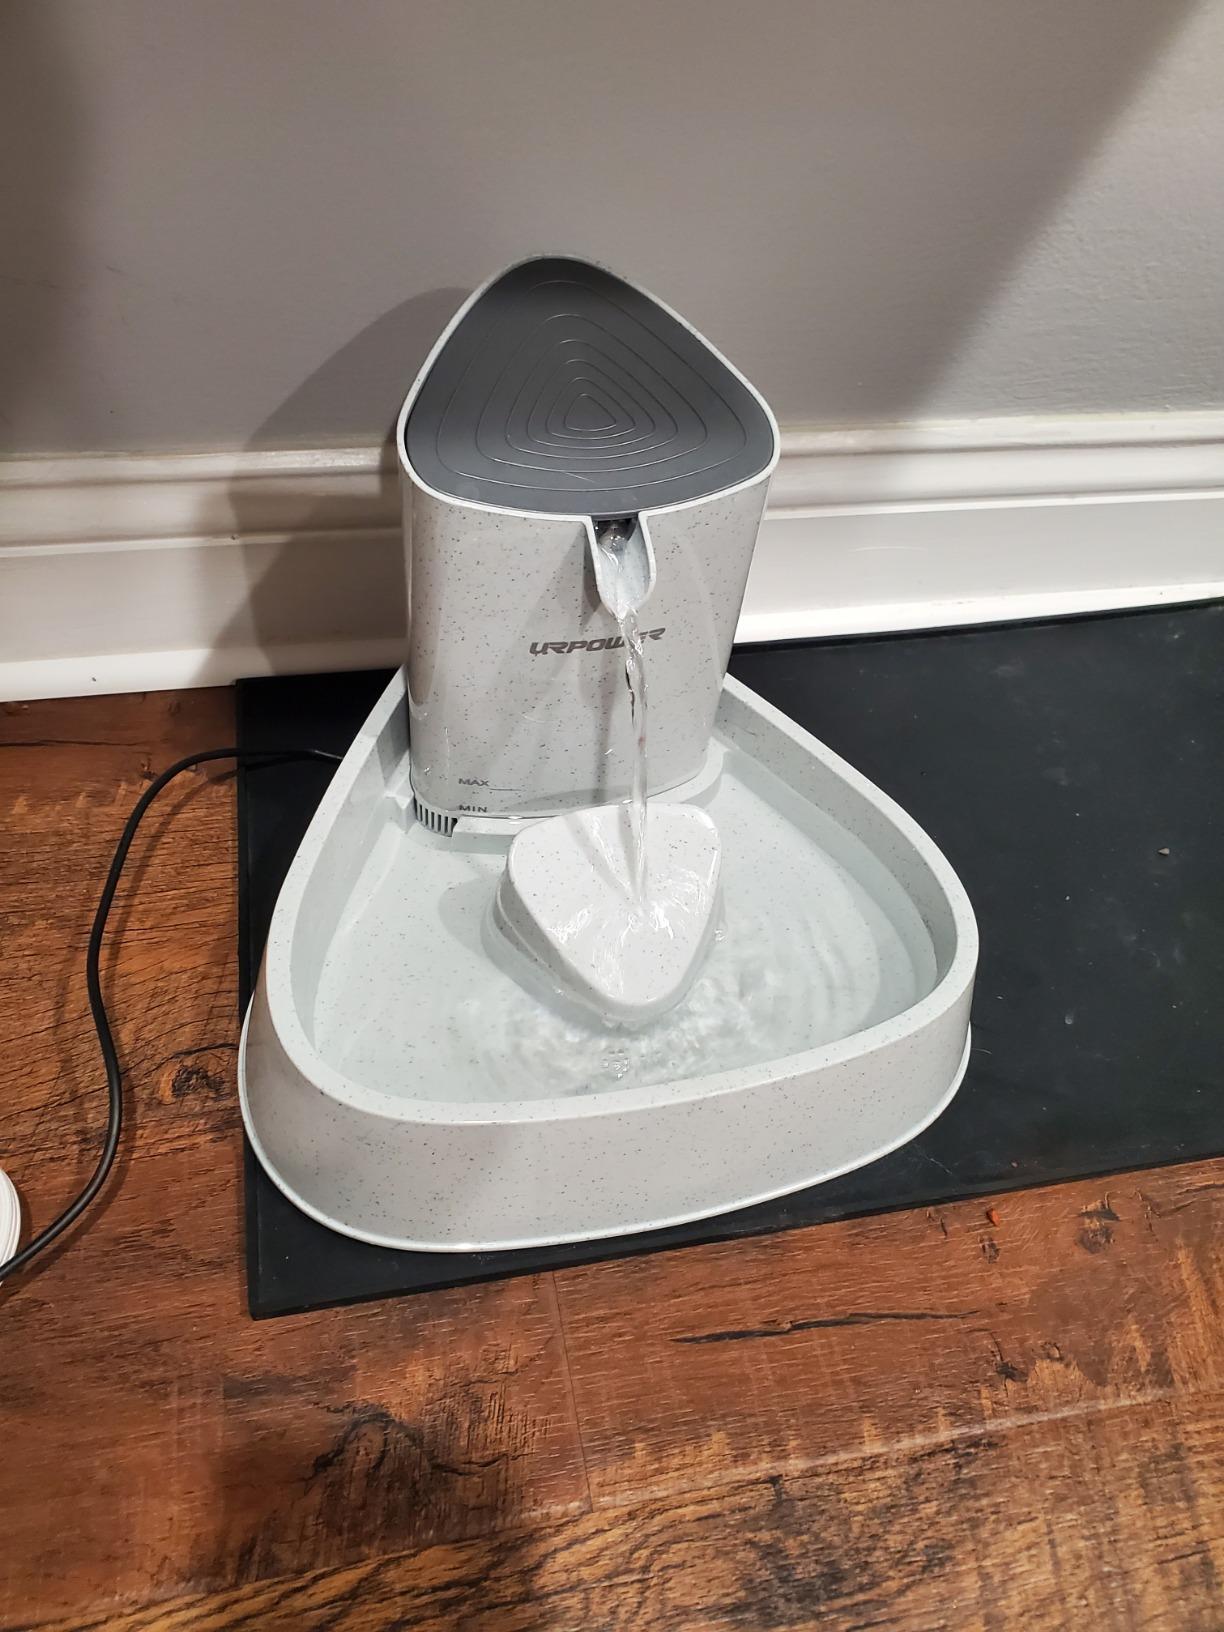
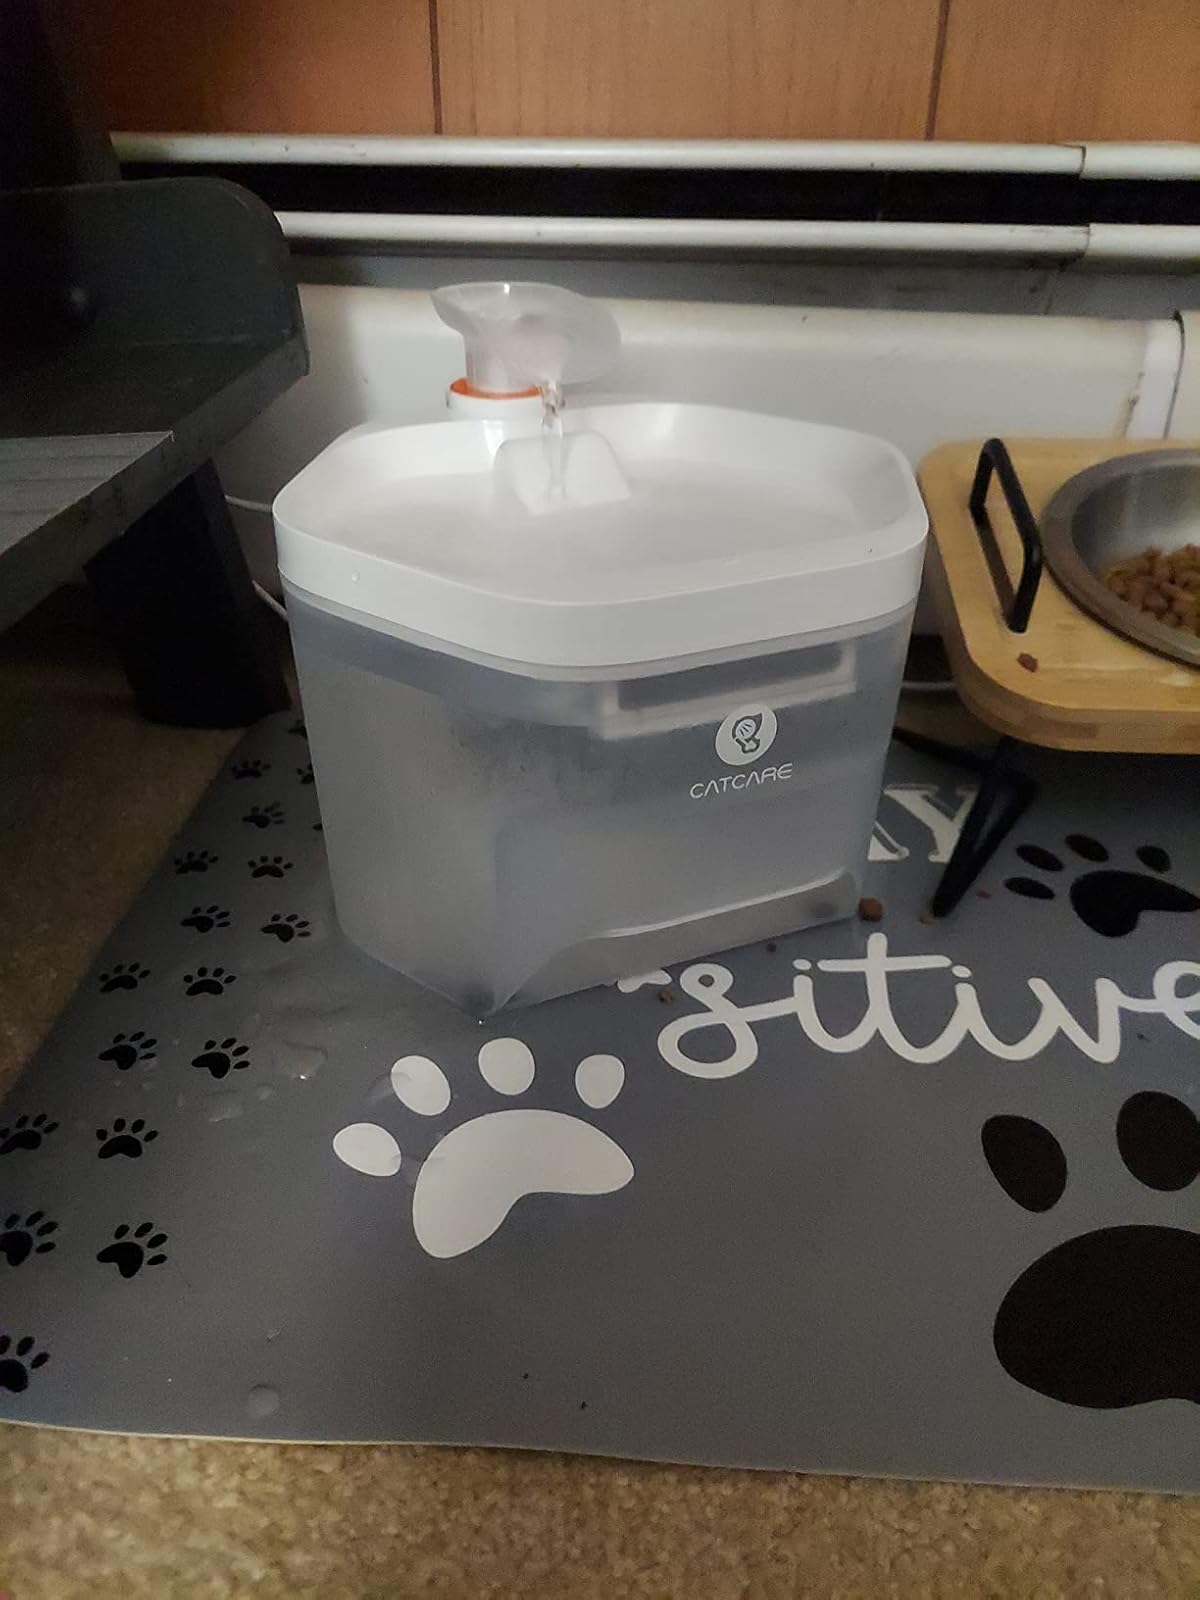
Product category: items_bowl
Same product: no